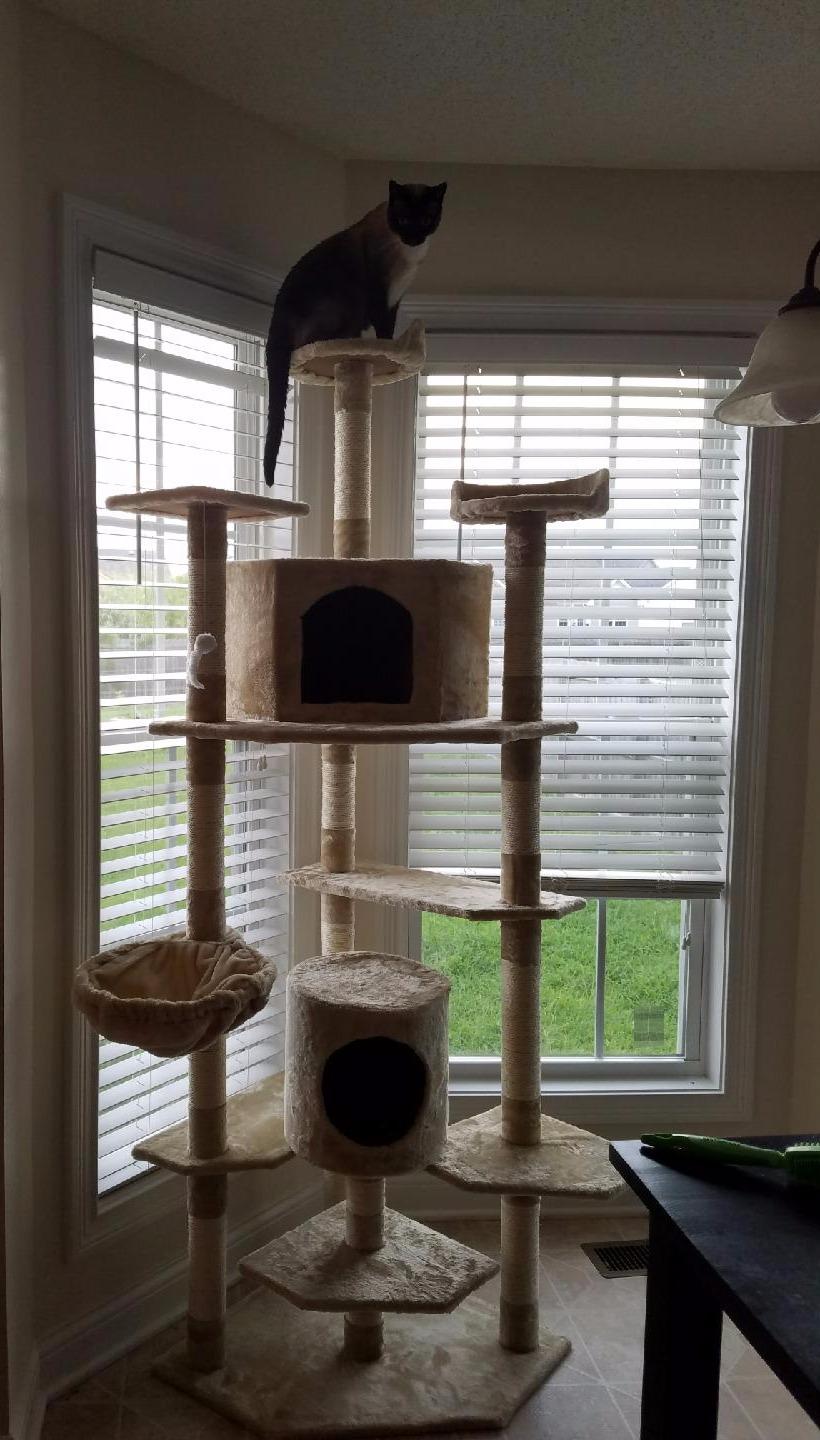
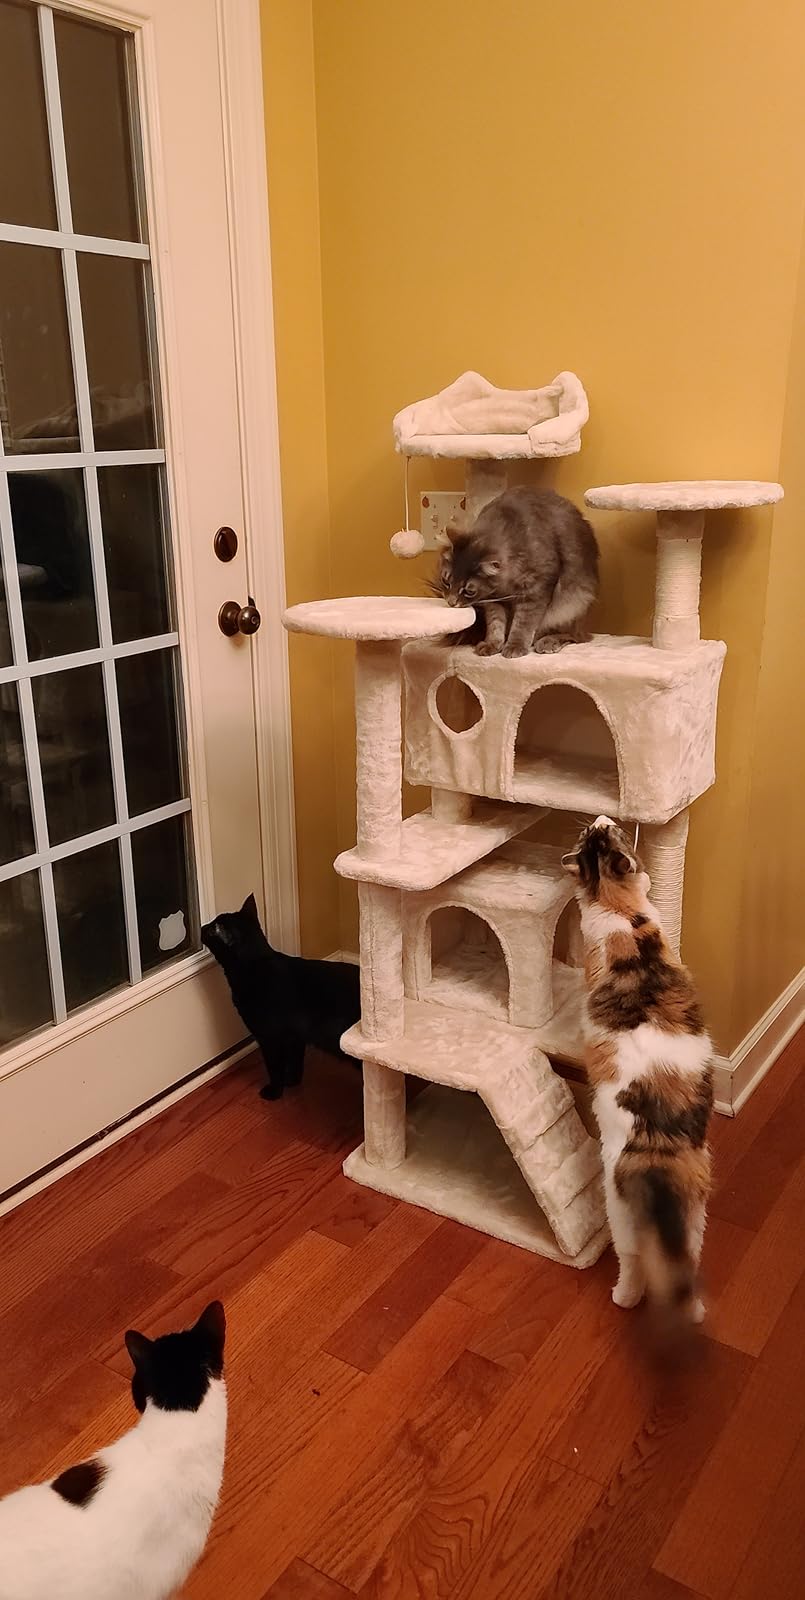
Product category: items_cat tree
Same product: no